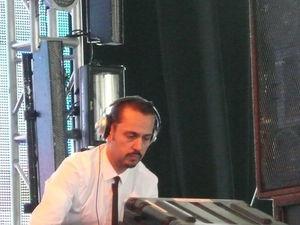
Dimitri from Paris au Coachella Valley Music and Arts Festival (2008)